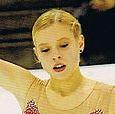
Age: 15